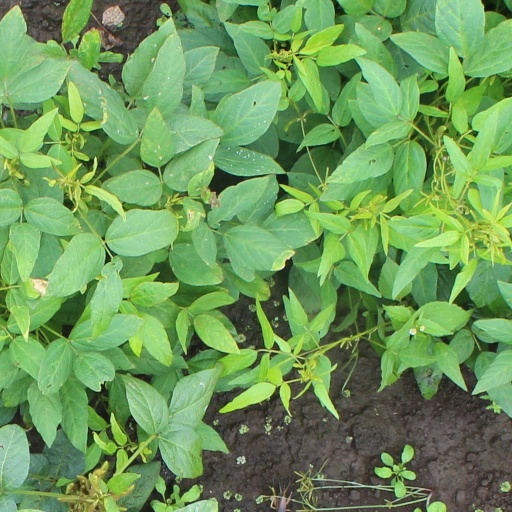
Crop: soybean